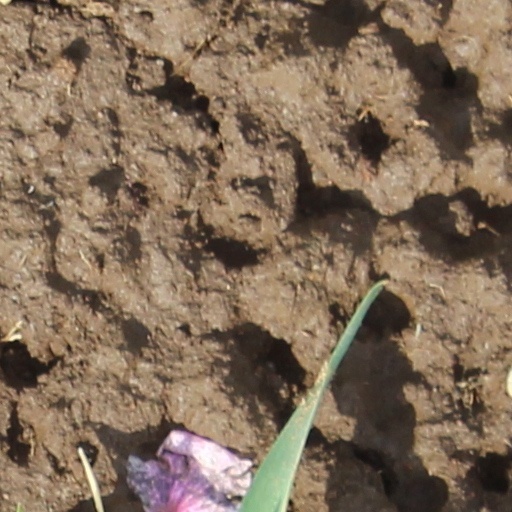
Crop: wheat